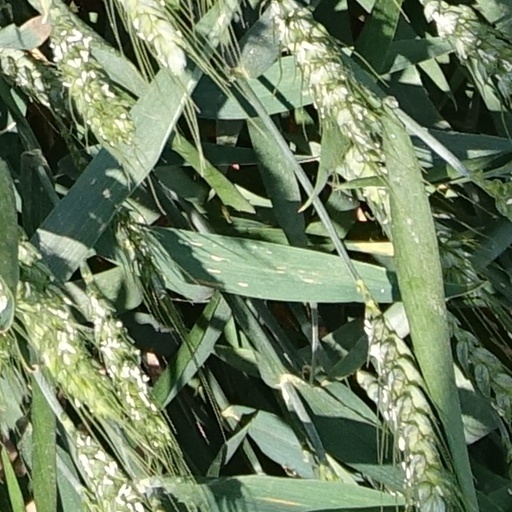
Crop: wheat